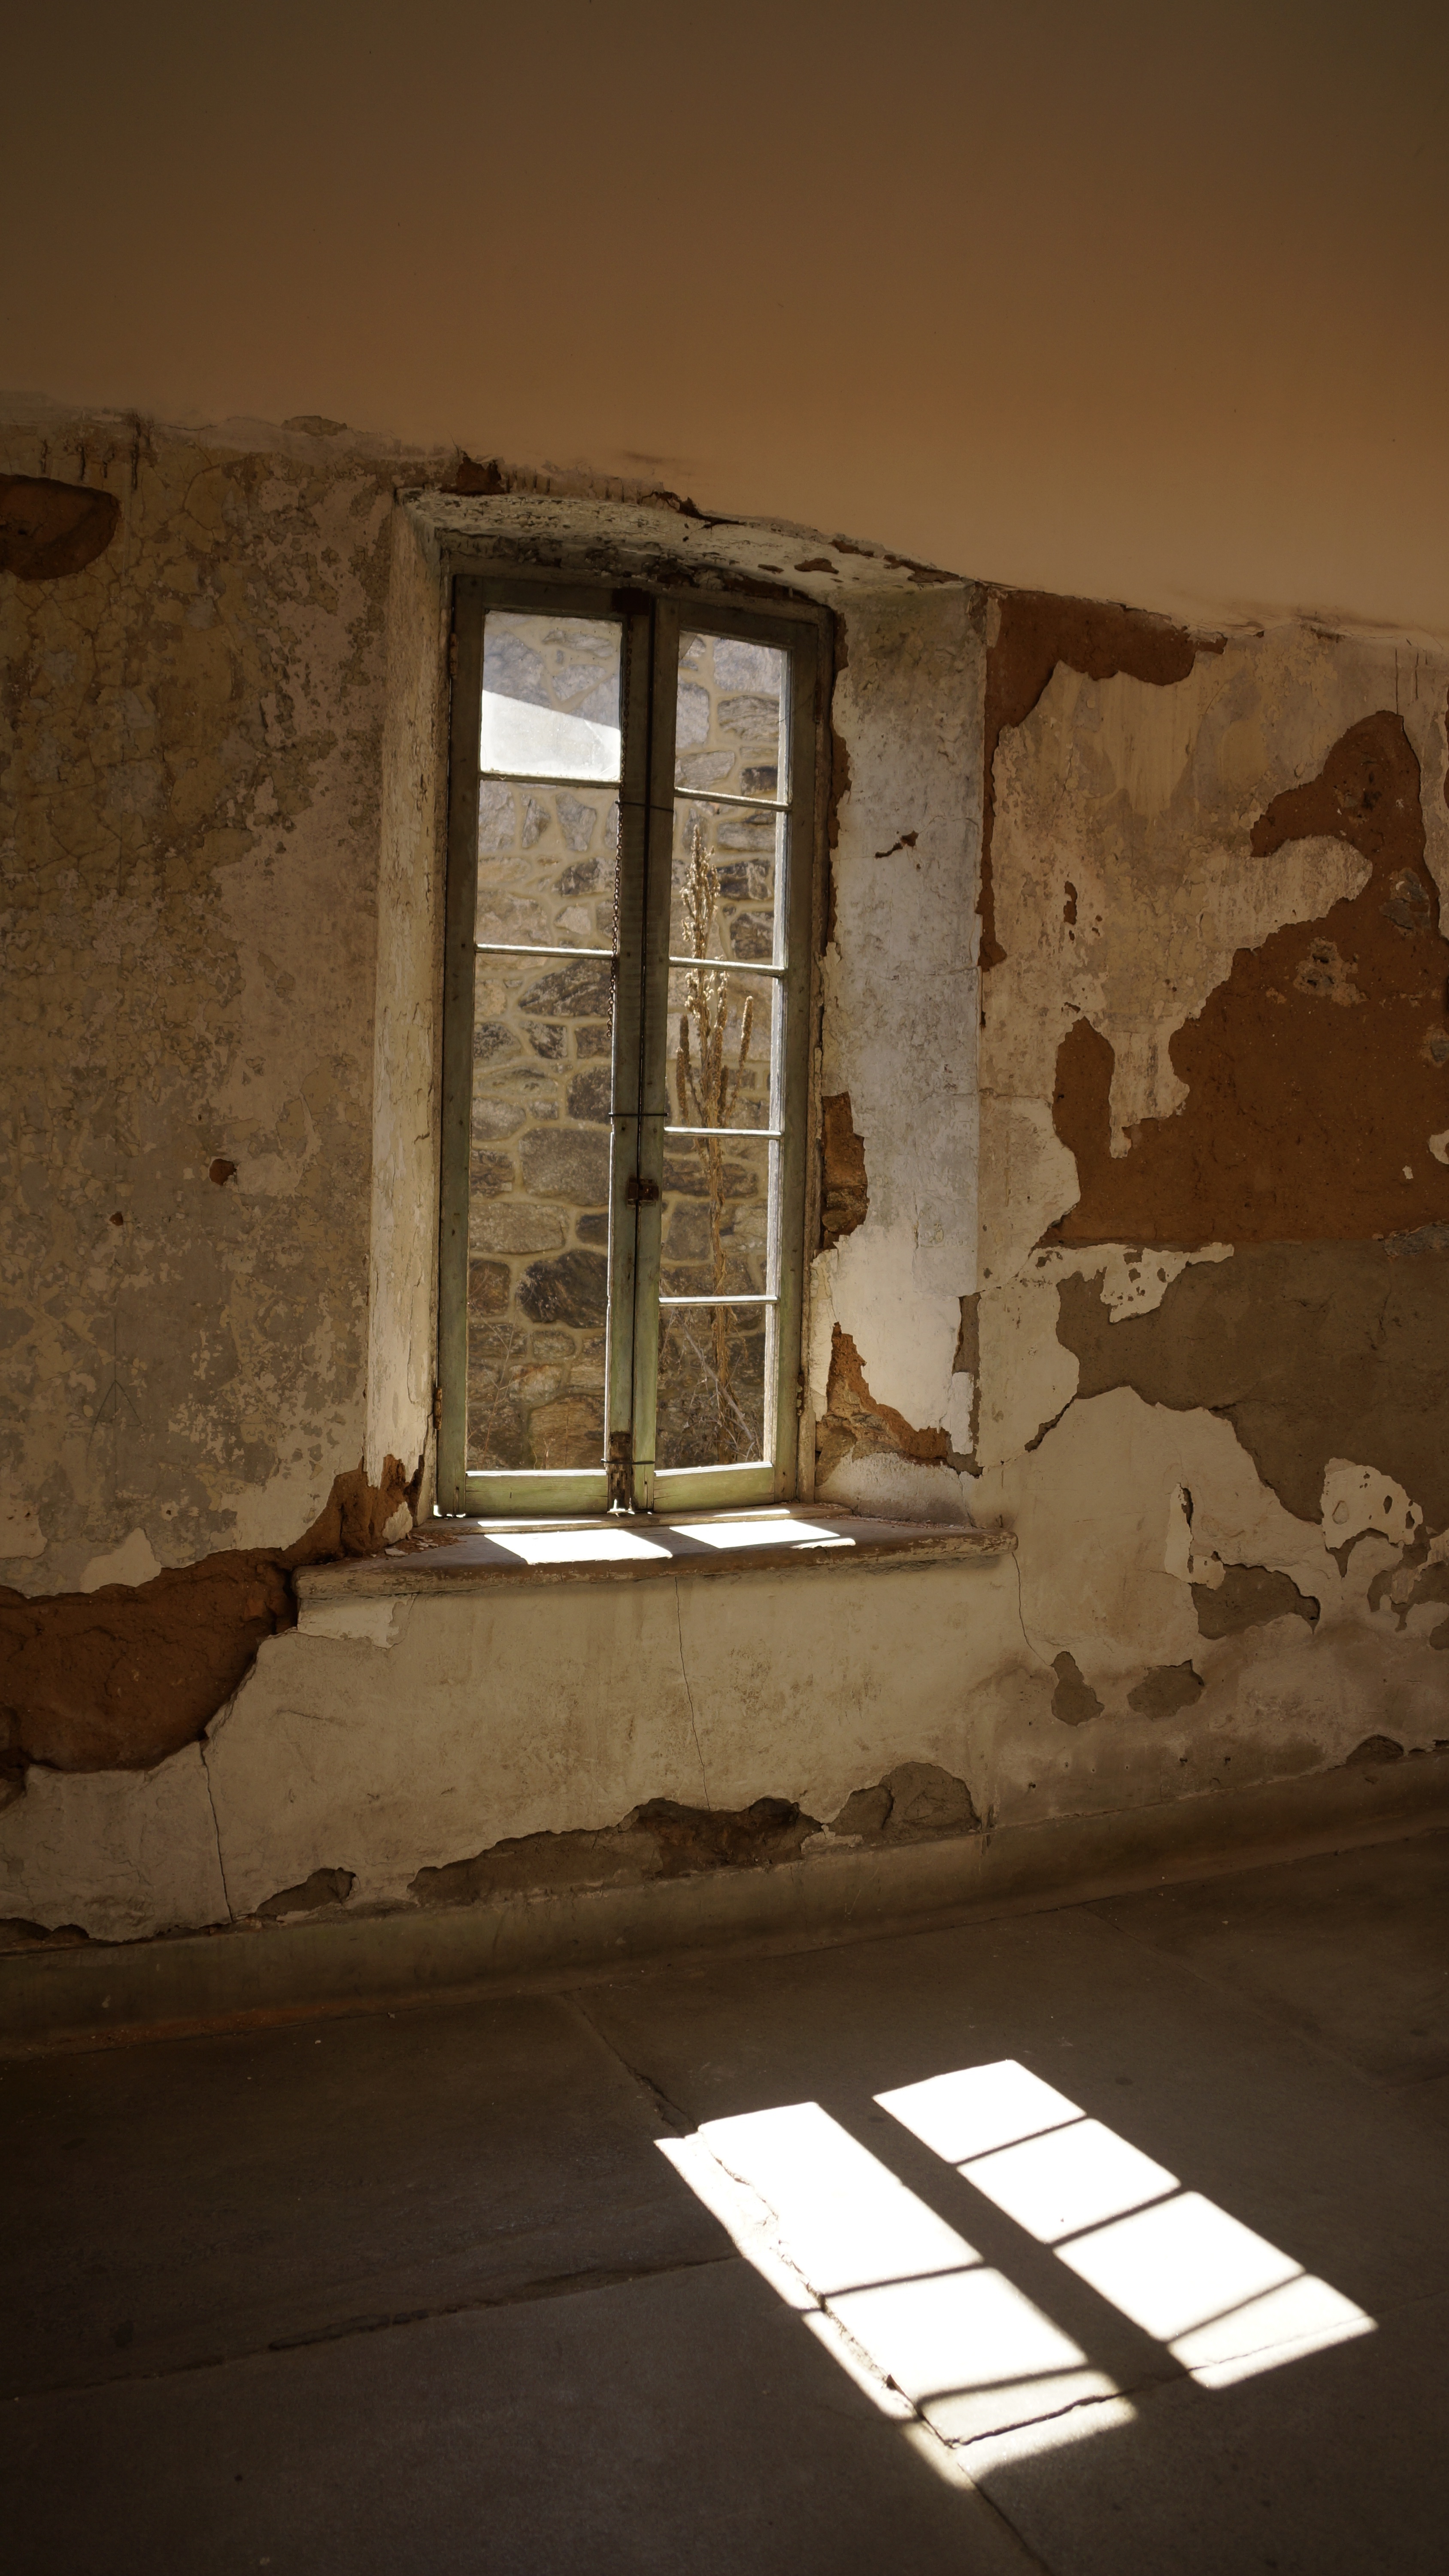
light, wood, sunshine, vintage, house, window, building, old, wall, broken, frame, abandoned, empty, ruin, room, weathered, temple, history, historical, tourist attraction, destruction, damaged, ruined, aged, ancient history